Meiden Akasaka Station

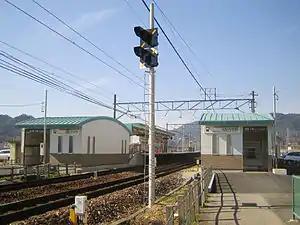
Meiden Akasaka Station, February 2006

Meiden Akasaka Station is served by the Meitetsu Nagoya Main Line and is 12.5 kilometers from the terminus of the line at Toyohashi Station.